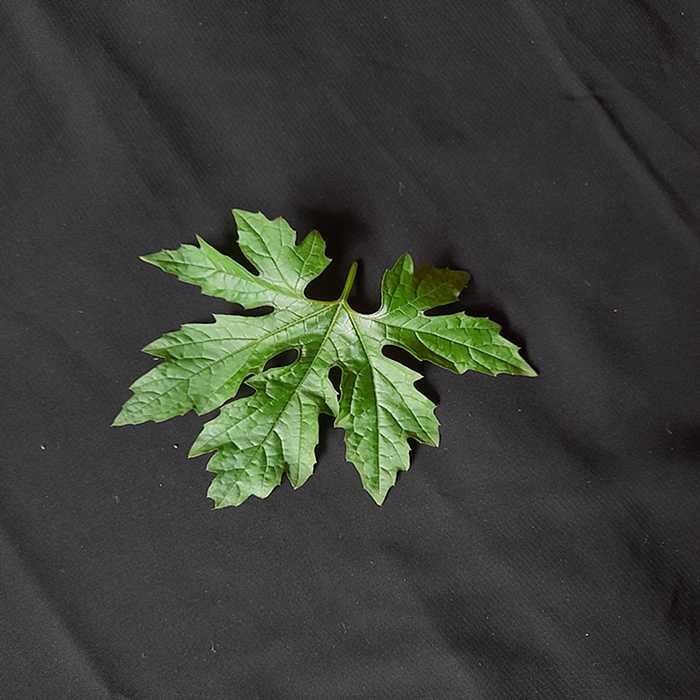
Plant: Bitter Gourd
Label: Fresh leaf